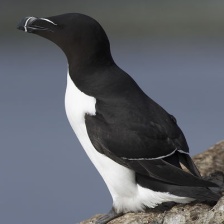
Species: RAZORBILL
Scientific name: ALCA TORDA